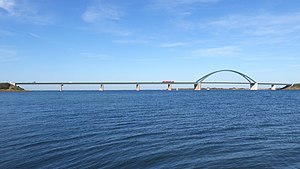
Femernsundbroen / Billedgalleri
Femernsundbroen i det nordlige Tyskland, forbinder øen Femern i Østersøen med det tyske fastland ved Großenbrode.